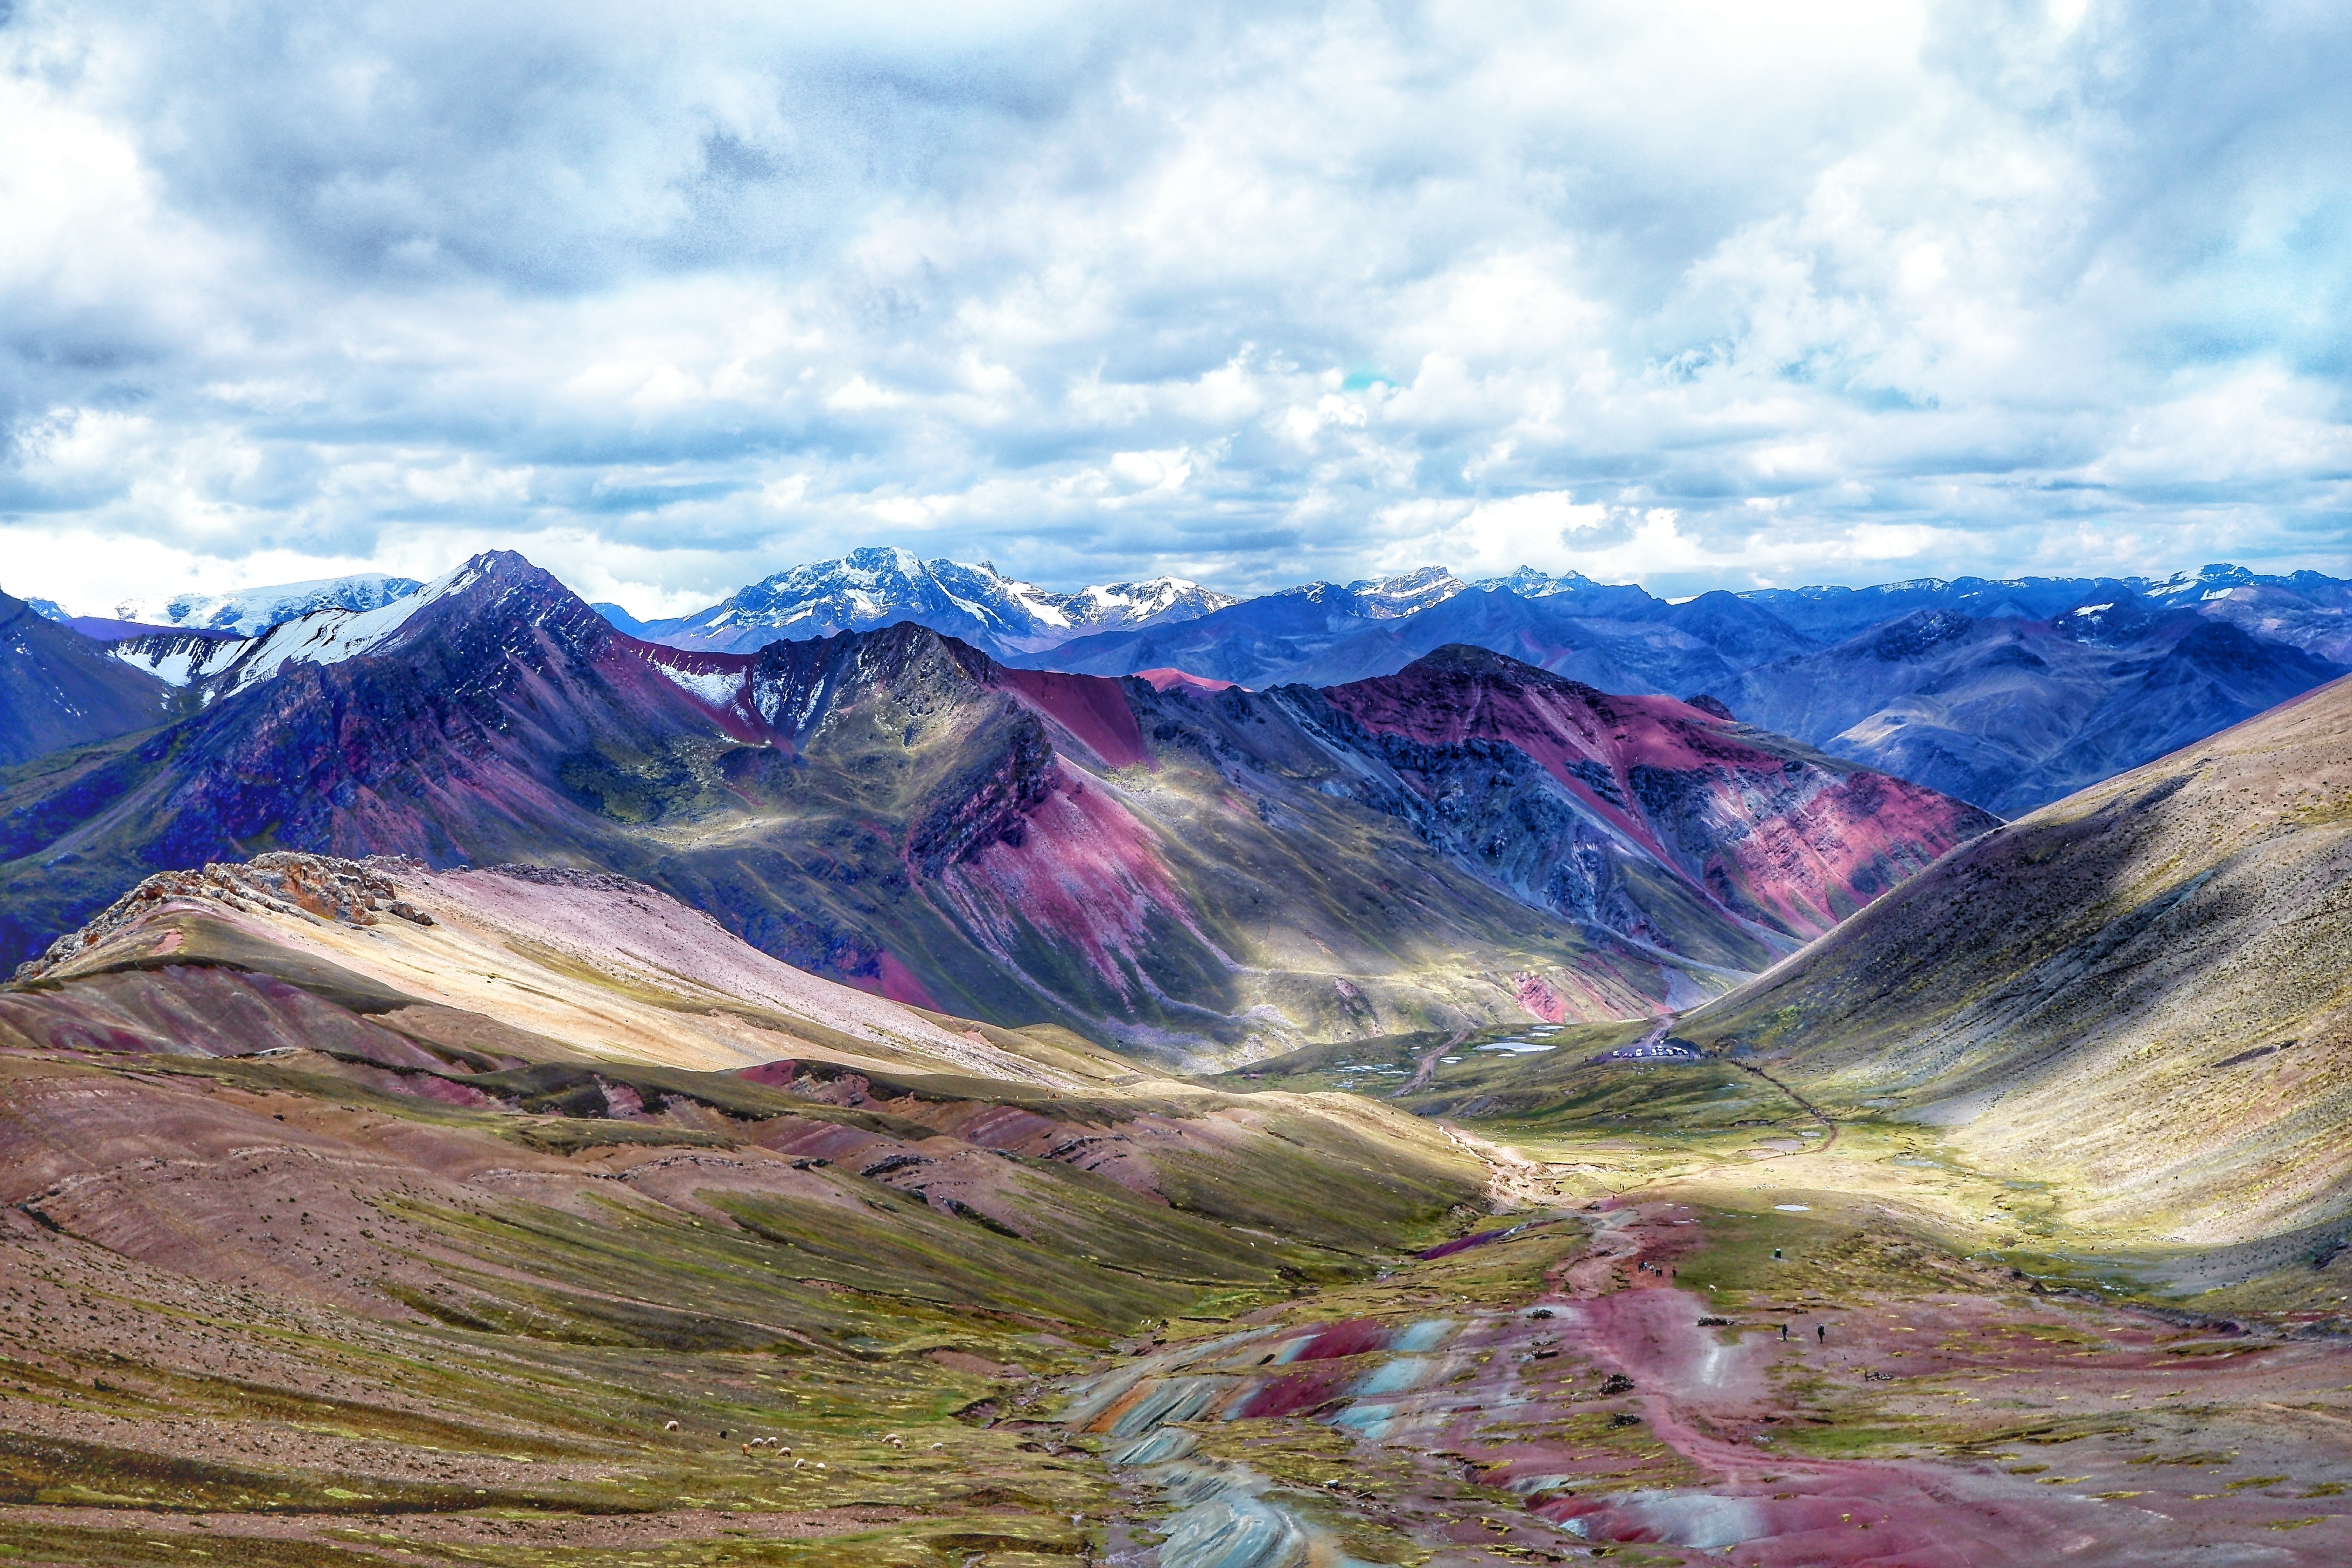
natural, cloud, sky, mountain, natural landscape, slope, landscape, plant, grassland, grass, cumulus, valley, hill, mountain range, plateau, geology, massif, glacial landform, rock, tree, ar te, art, batholith, road, summit, tundra, paint, badlands